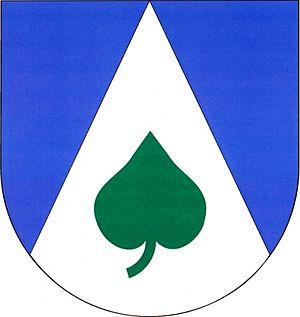
Rodkov est une commune du district de Žďár nad Sázavou, dans la région de Vysočina, en République tchèque. Sa population s'élevait à 101 habitants en 2019.